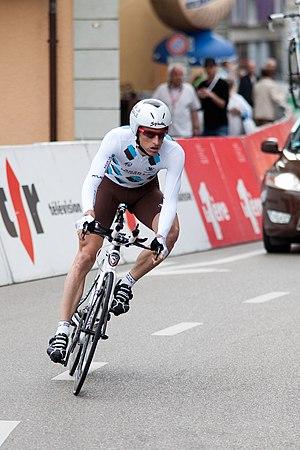
Martin Elmiger pendant la 3e étape du Tour de Romandie 2010.